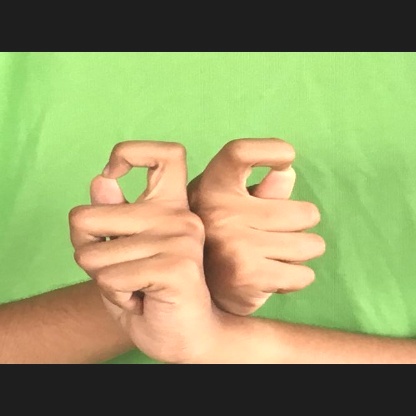
Mudra: Berunda